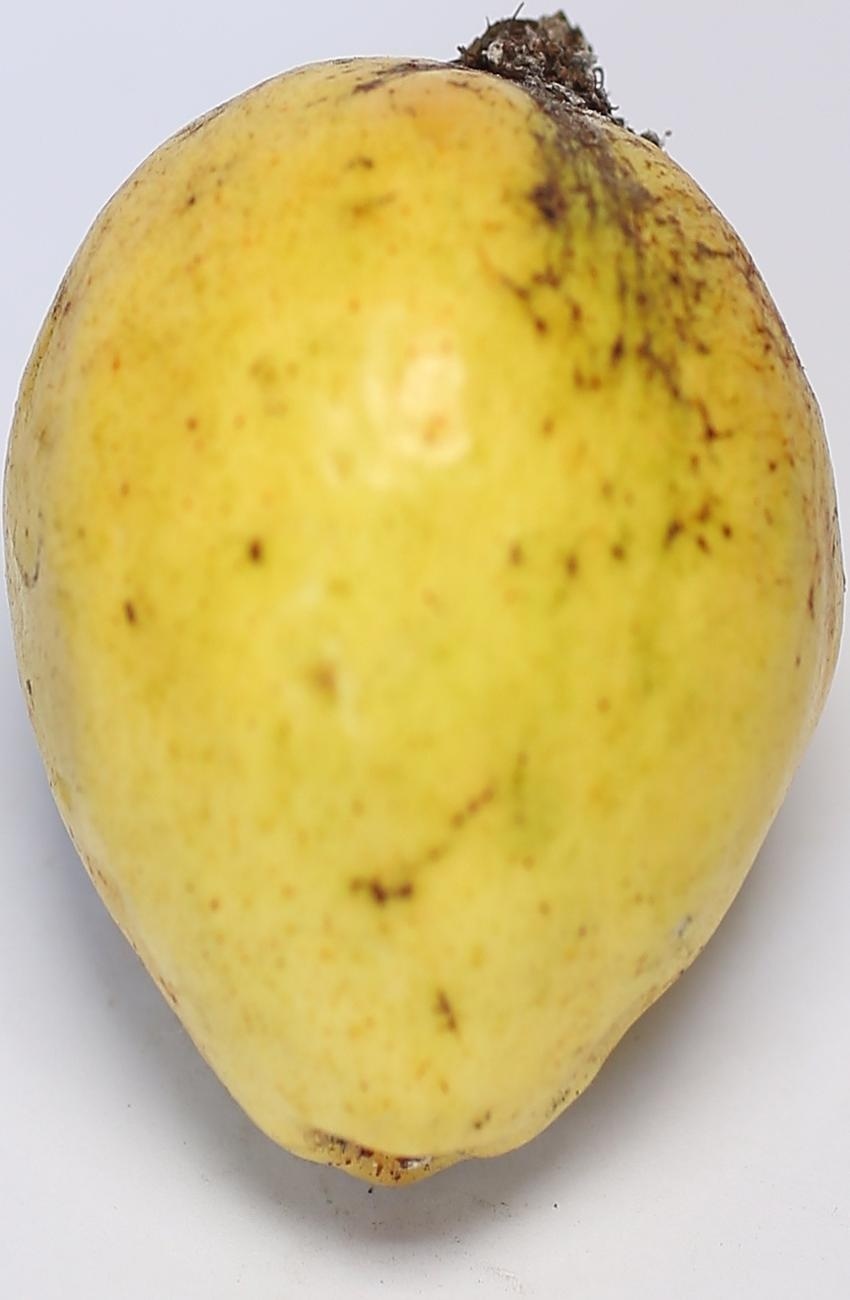
Maturity: ripe
Variety: riyali